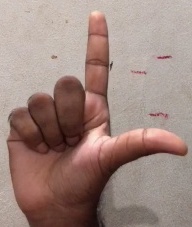
ASL sign: L